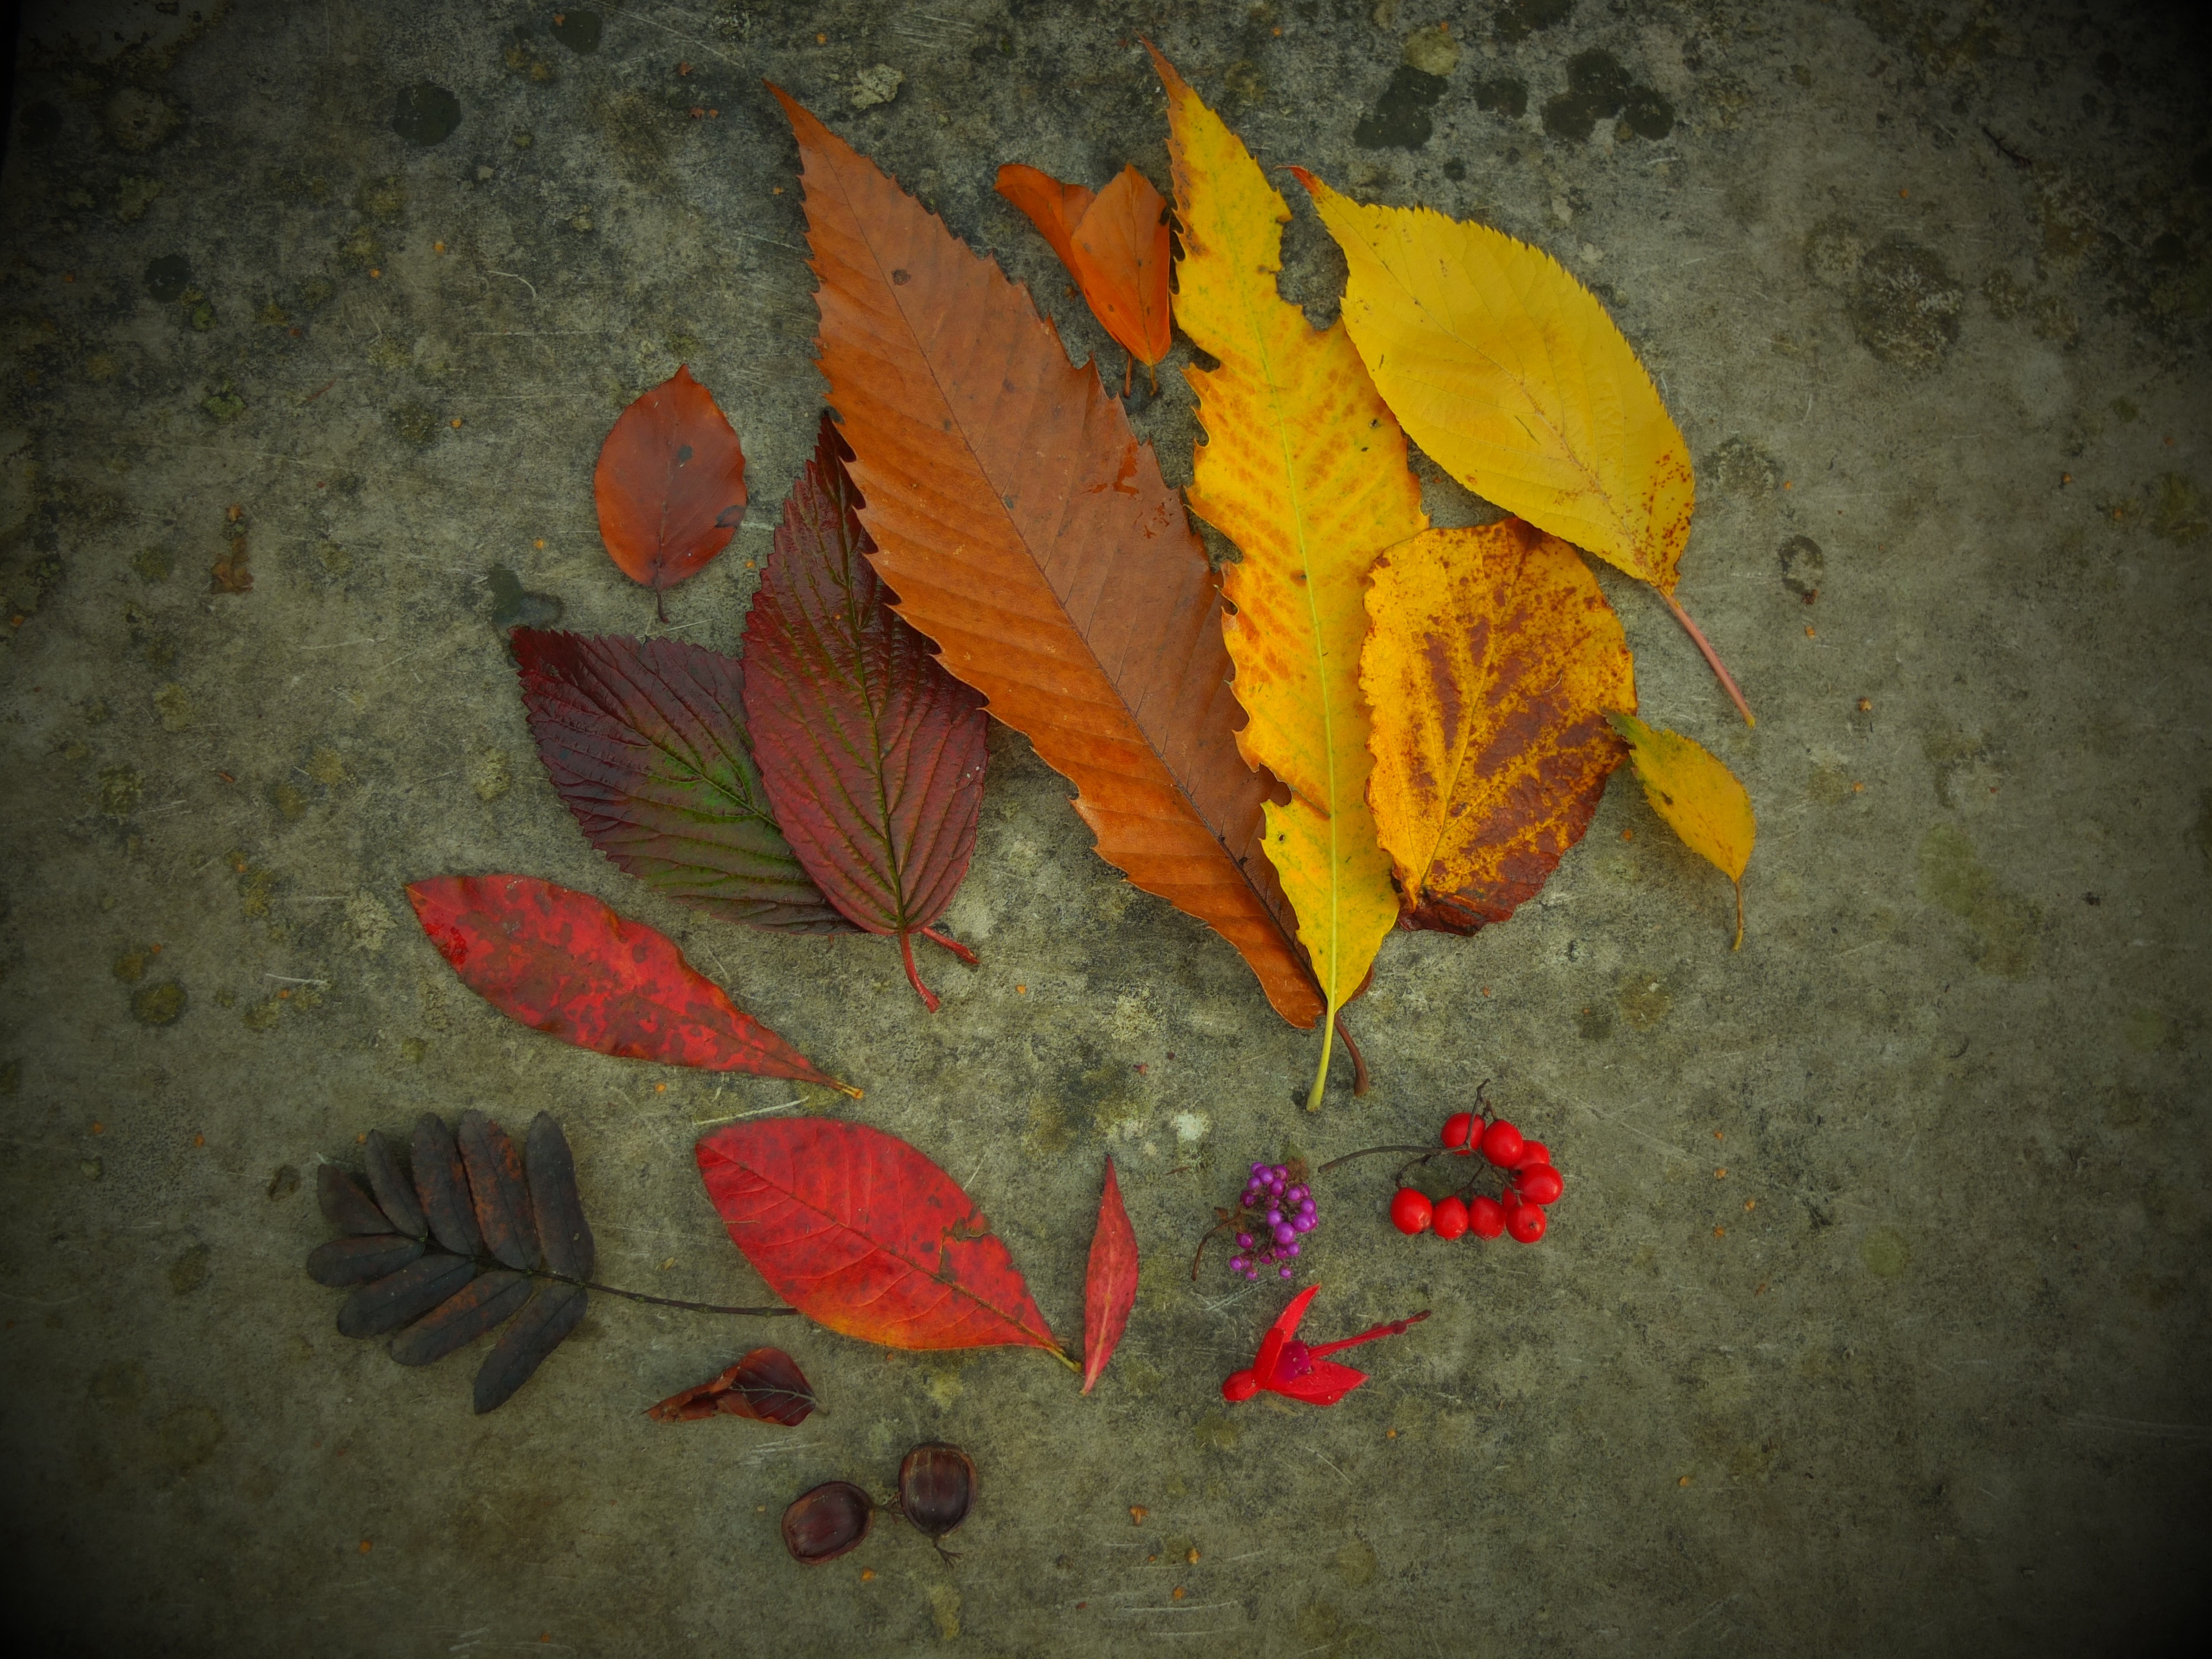
tree, nature, plant, texture, leaf, fall, flower, foliage, orange, golden, red, color, natural, autumn, botany, colorful, yellow, season, painting, maple leaf, leaves, september, seasonal, november, october, macro photography